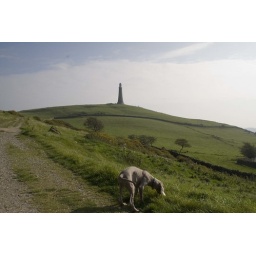
hoad monument in back ground